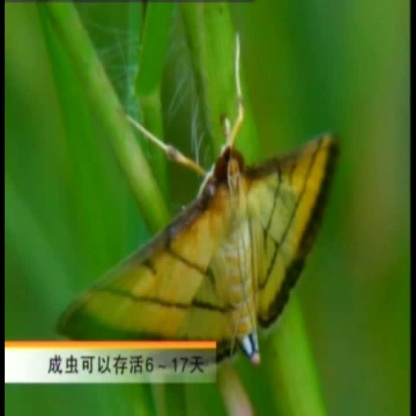
Nhãn: Sâu cuốn lá nhỏ ( Rice leaf folder)